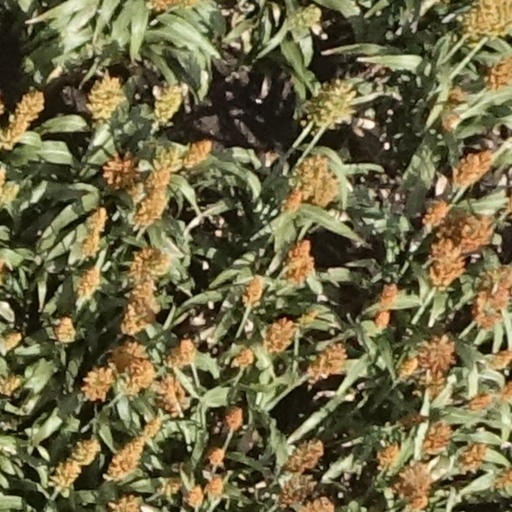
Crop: sorghum